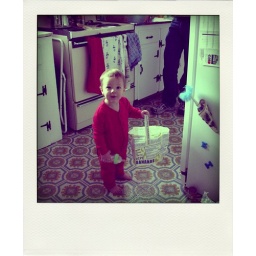
christmas morning-- first things first, had to play with his banana bag before discovering the presents under the tree